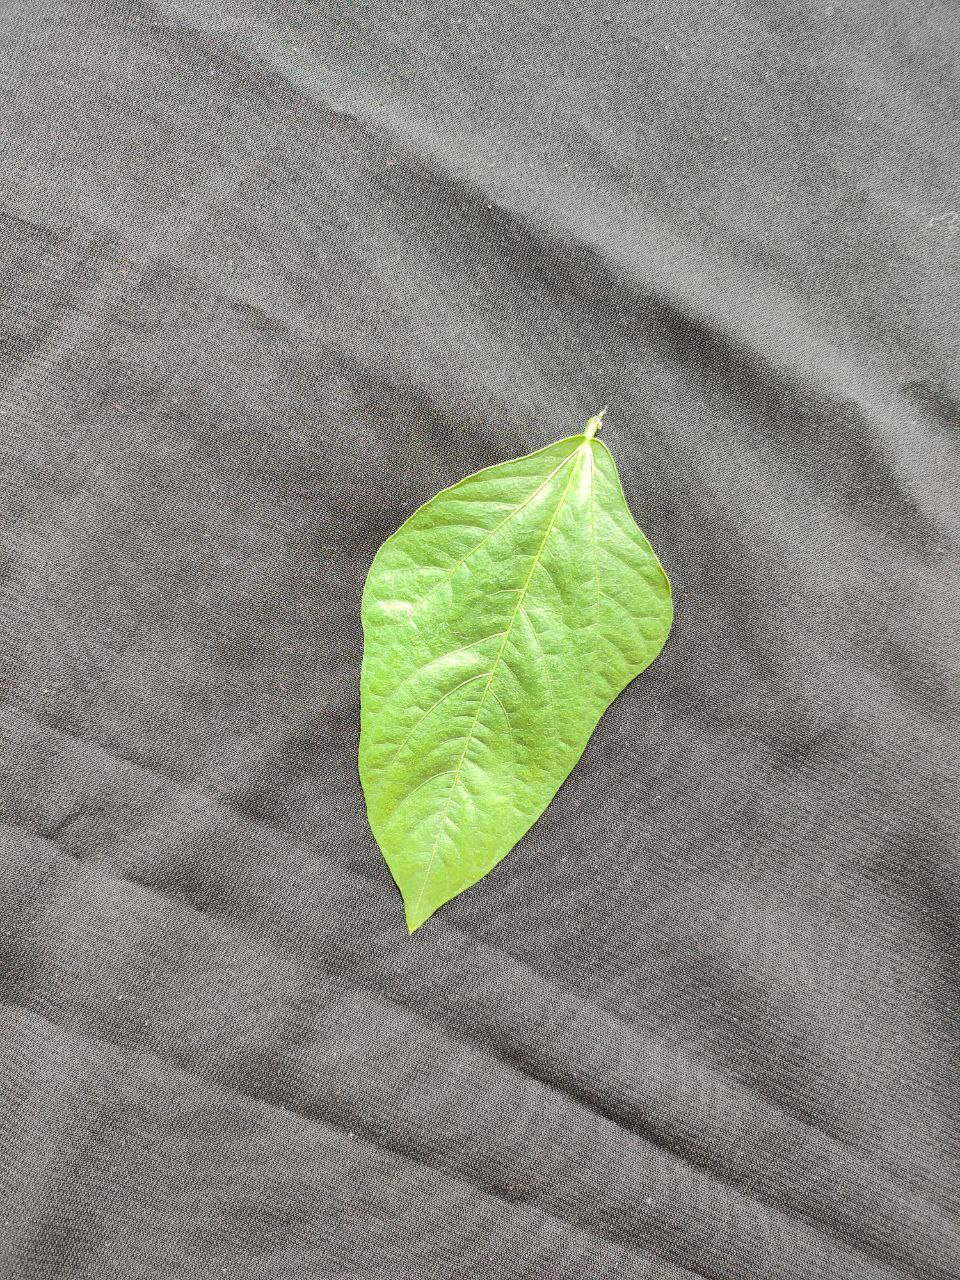
Crop: cowpea
Leaf condition: Fresh Leaf